Tony La Russa Baseball 4

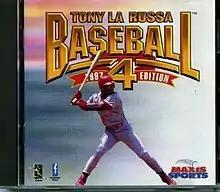

Tony La Russa Baseball 4 is a 1997 video game developed by Stormfront Studios and published by Maxis. The game is named after Hall of Famer baseball person Tony La Russa.